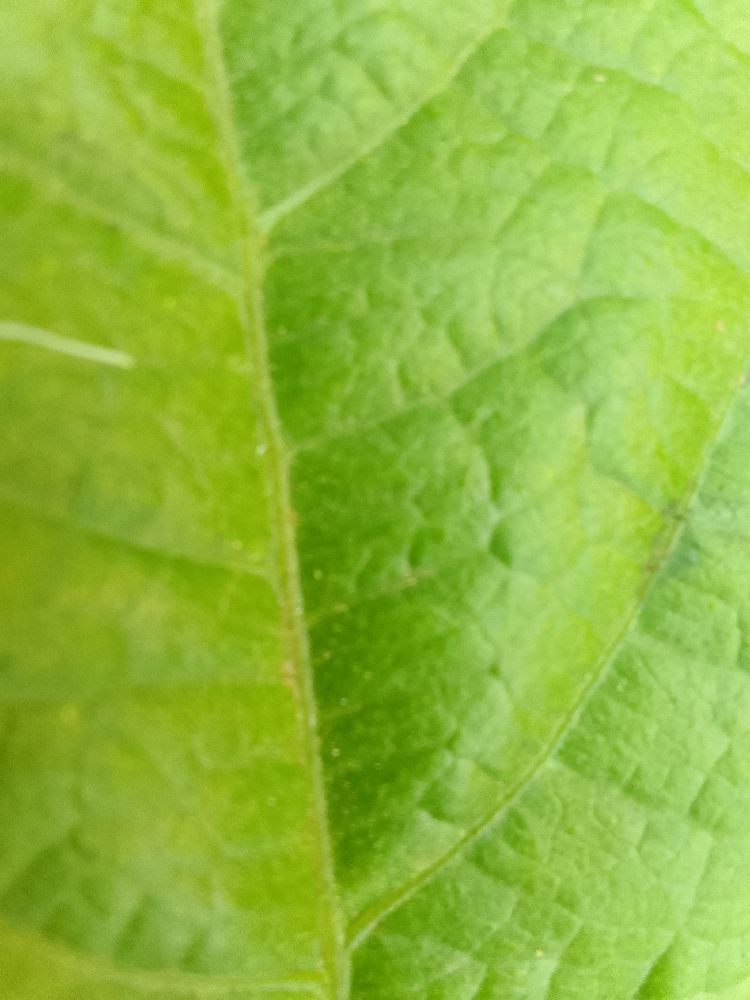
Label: healthy